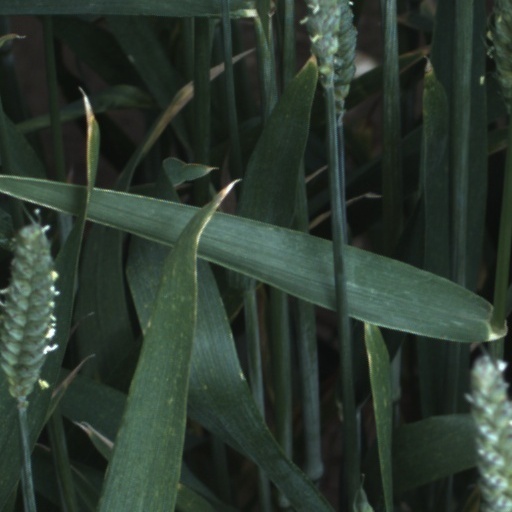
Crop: wheat